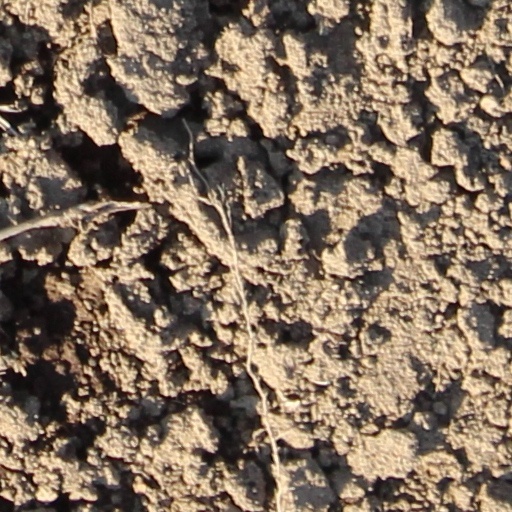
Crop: wheat